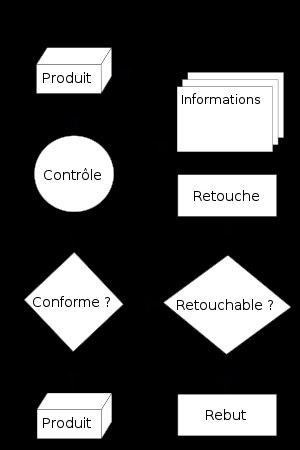
Le contrôle qualité est un aspect de la gestion de la qualité.